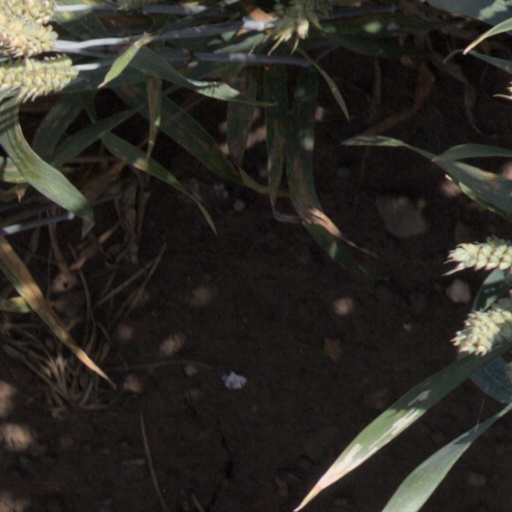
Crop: wheat